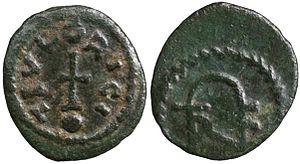
Monnaie de bronze de Thierry Ier (511-534). BNF, monnaies, médailles et antiques. Avers
Thierry Iᵉʳ, né entre 485 et 490 et mort en 534, est le fils aîné du roi des Francs Clovis. Lors du partage du royaume des Francs qui suit la mort de son père, en 511, il hérite du Nord-Est et de l'Auvergne, avec Reims pour capitale.